Richard K. Lublin

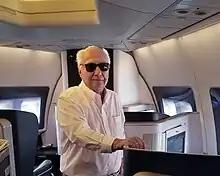
Lublin, returning from the 69th Primetime Emmy Awards

Richard K. Lublin was born in Hartford, Connecticut. He received his B.A. from Duke University in 1961, and graduated from Cornell Law School with a Juris Doctor degree in 1964.